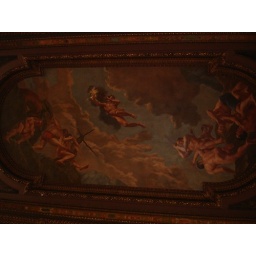
The ceiling of the 3rd floor lobby in the NY public library